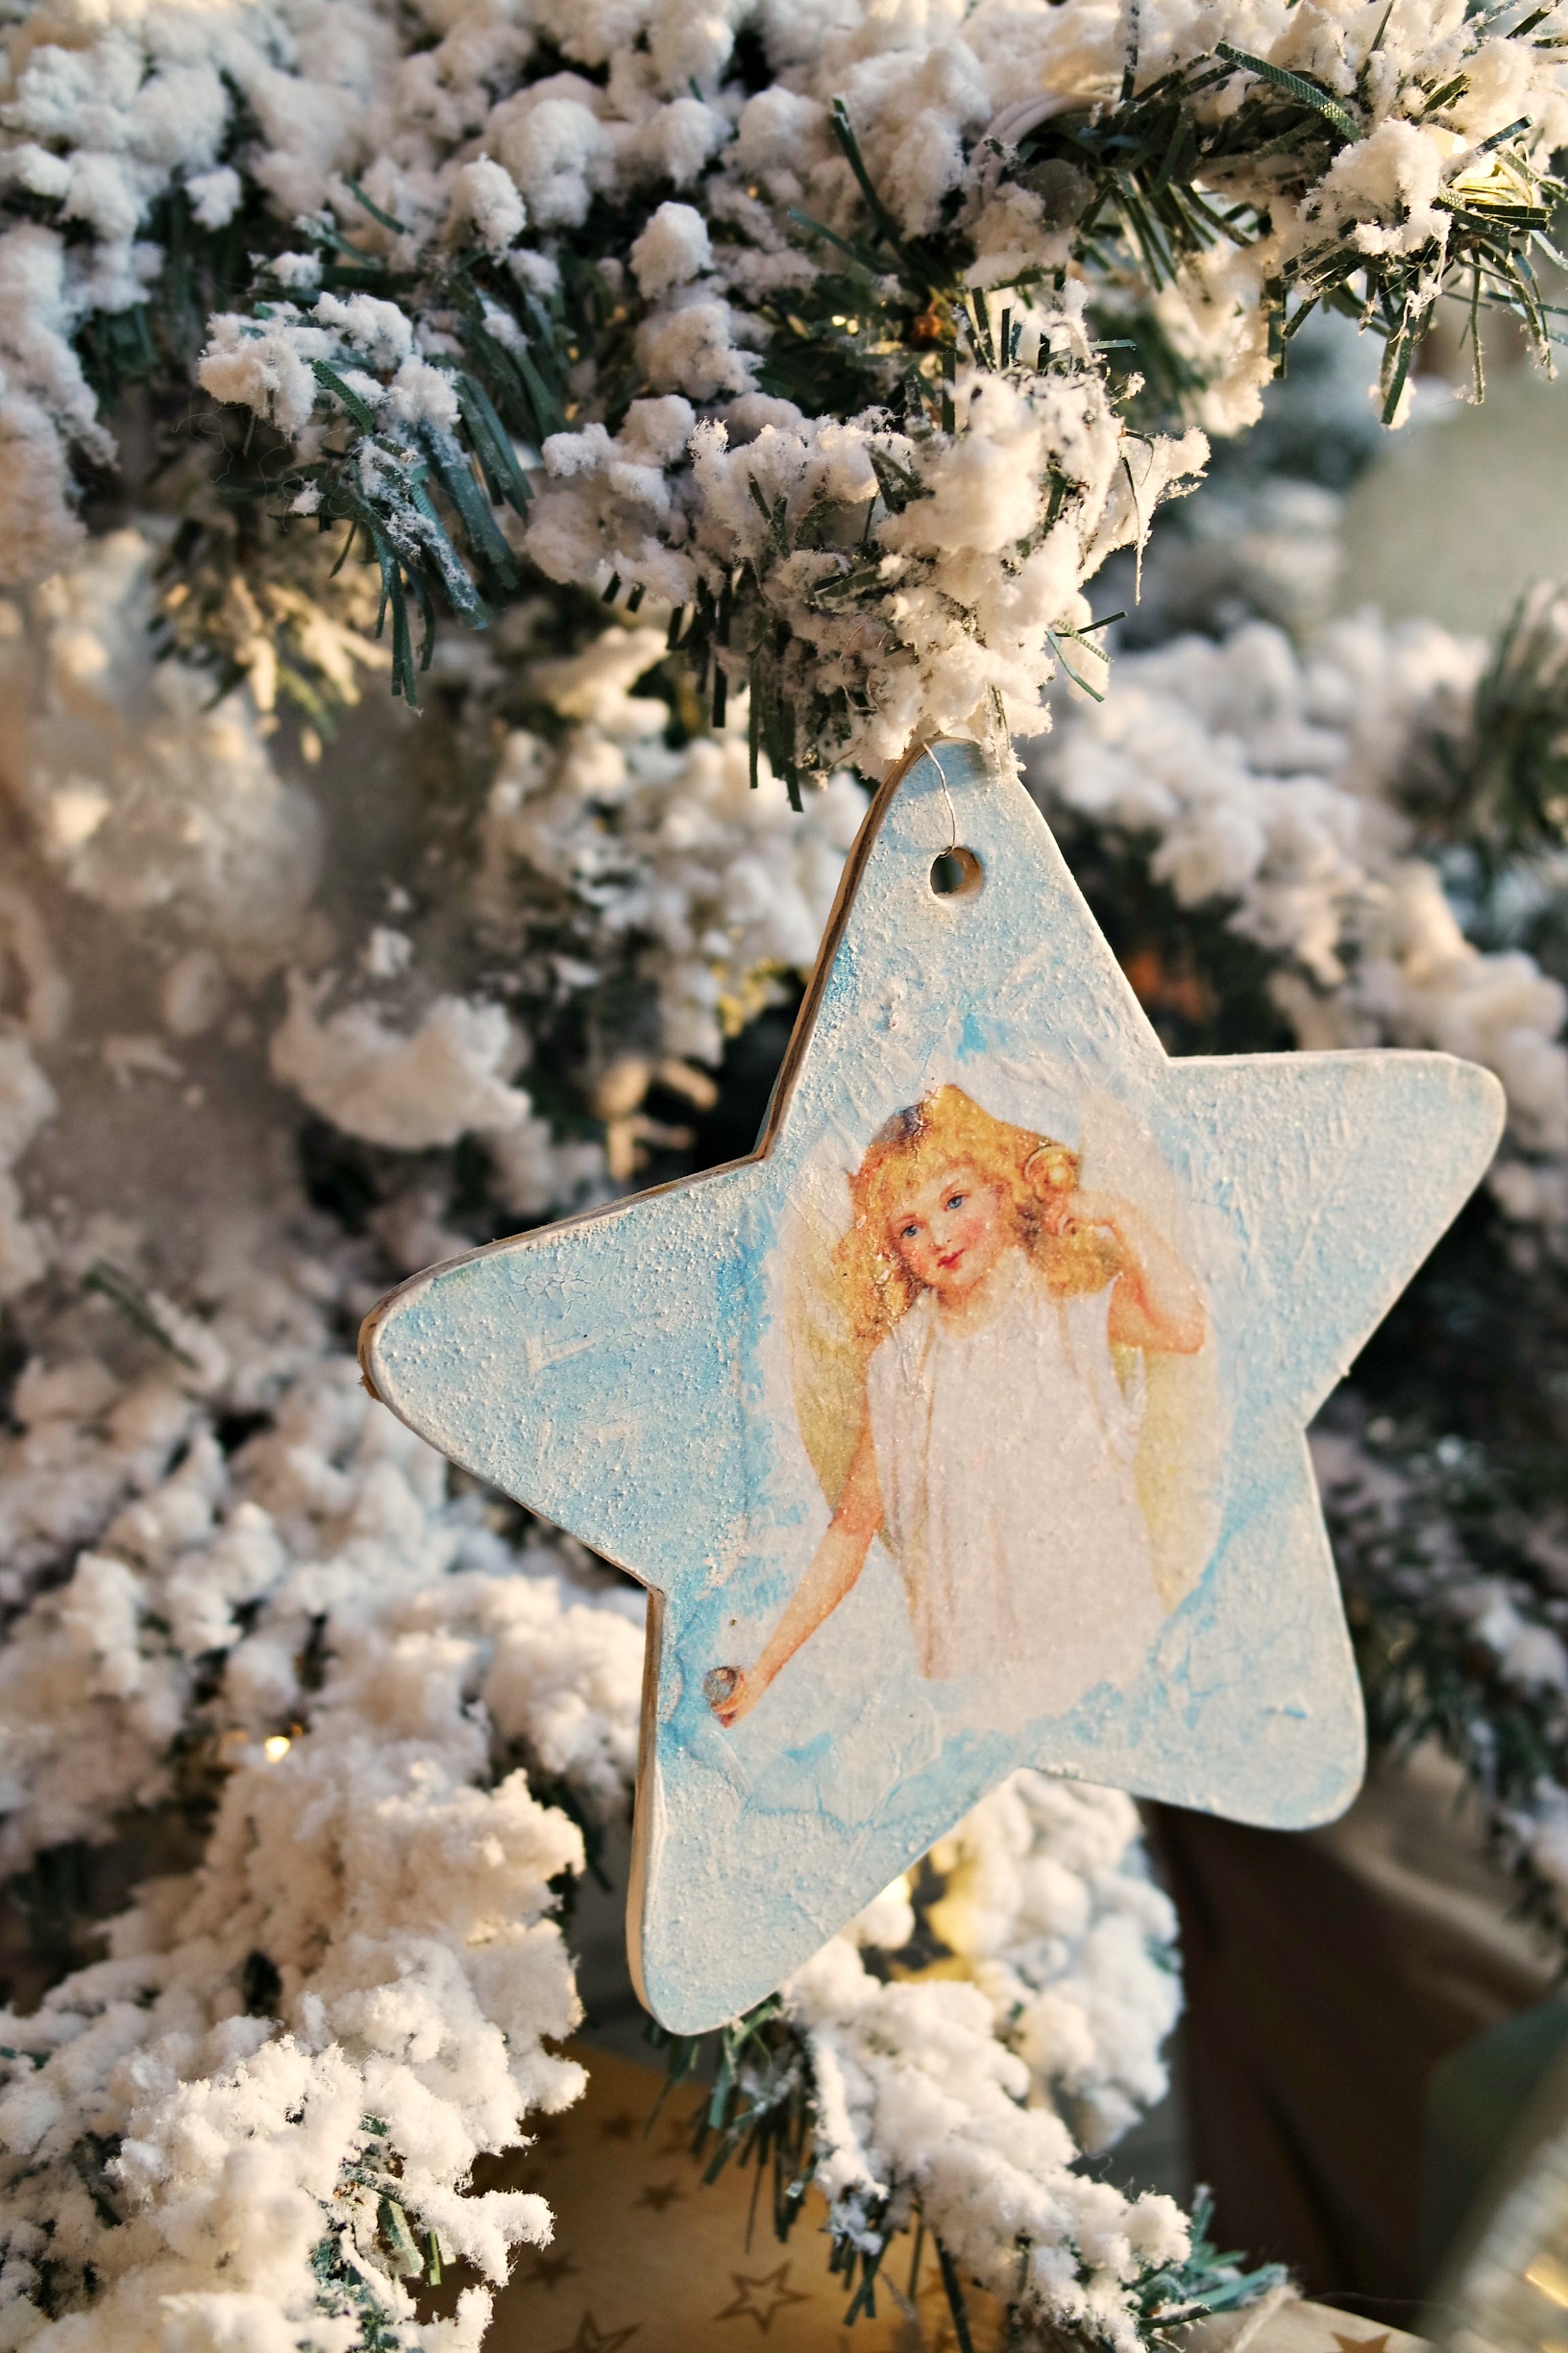
tree, branch, winter, star, flower, frost, spring, christmas, decor, christmas tree, christmas ornament, christmas decoration, angel, style, comfort, christmas decorations, new year's eve, christmas tree toy